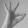
ASL letter: F